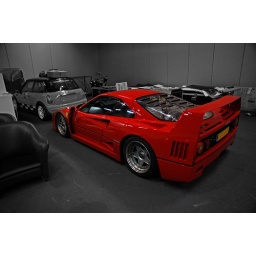
The first time seing this car in person and not on a car show.